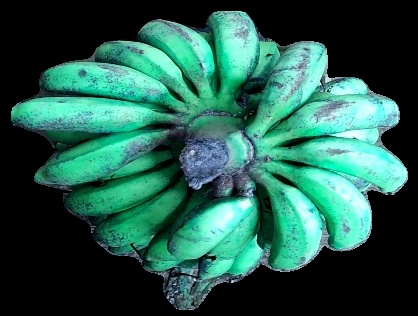
Variety: rasbale
Grade: grade3